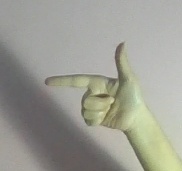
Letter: yaa